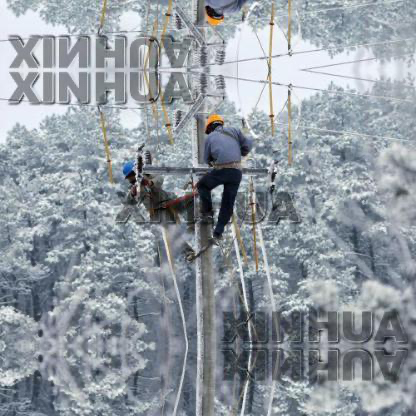
Objects in the image:
label: helmet
label: helmet
label: helmet